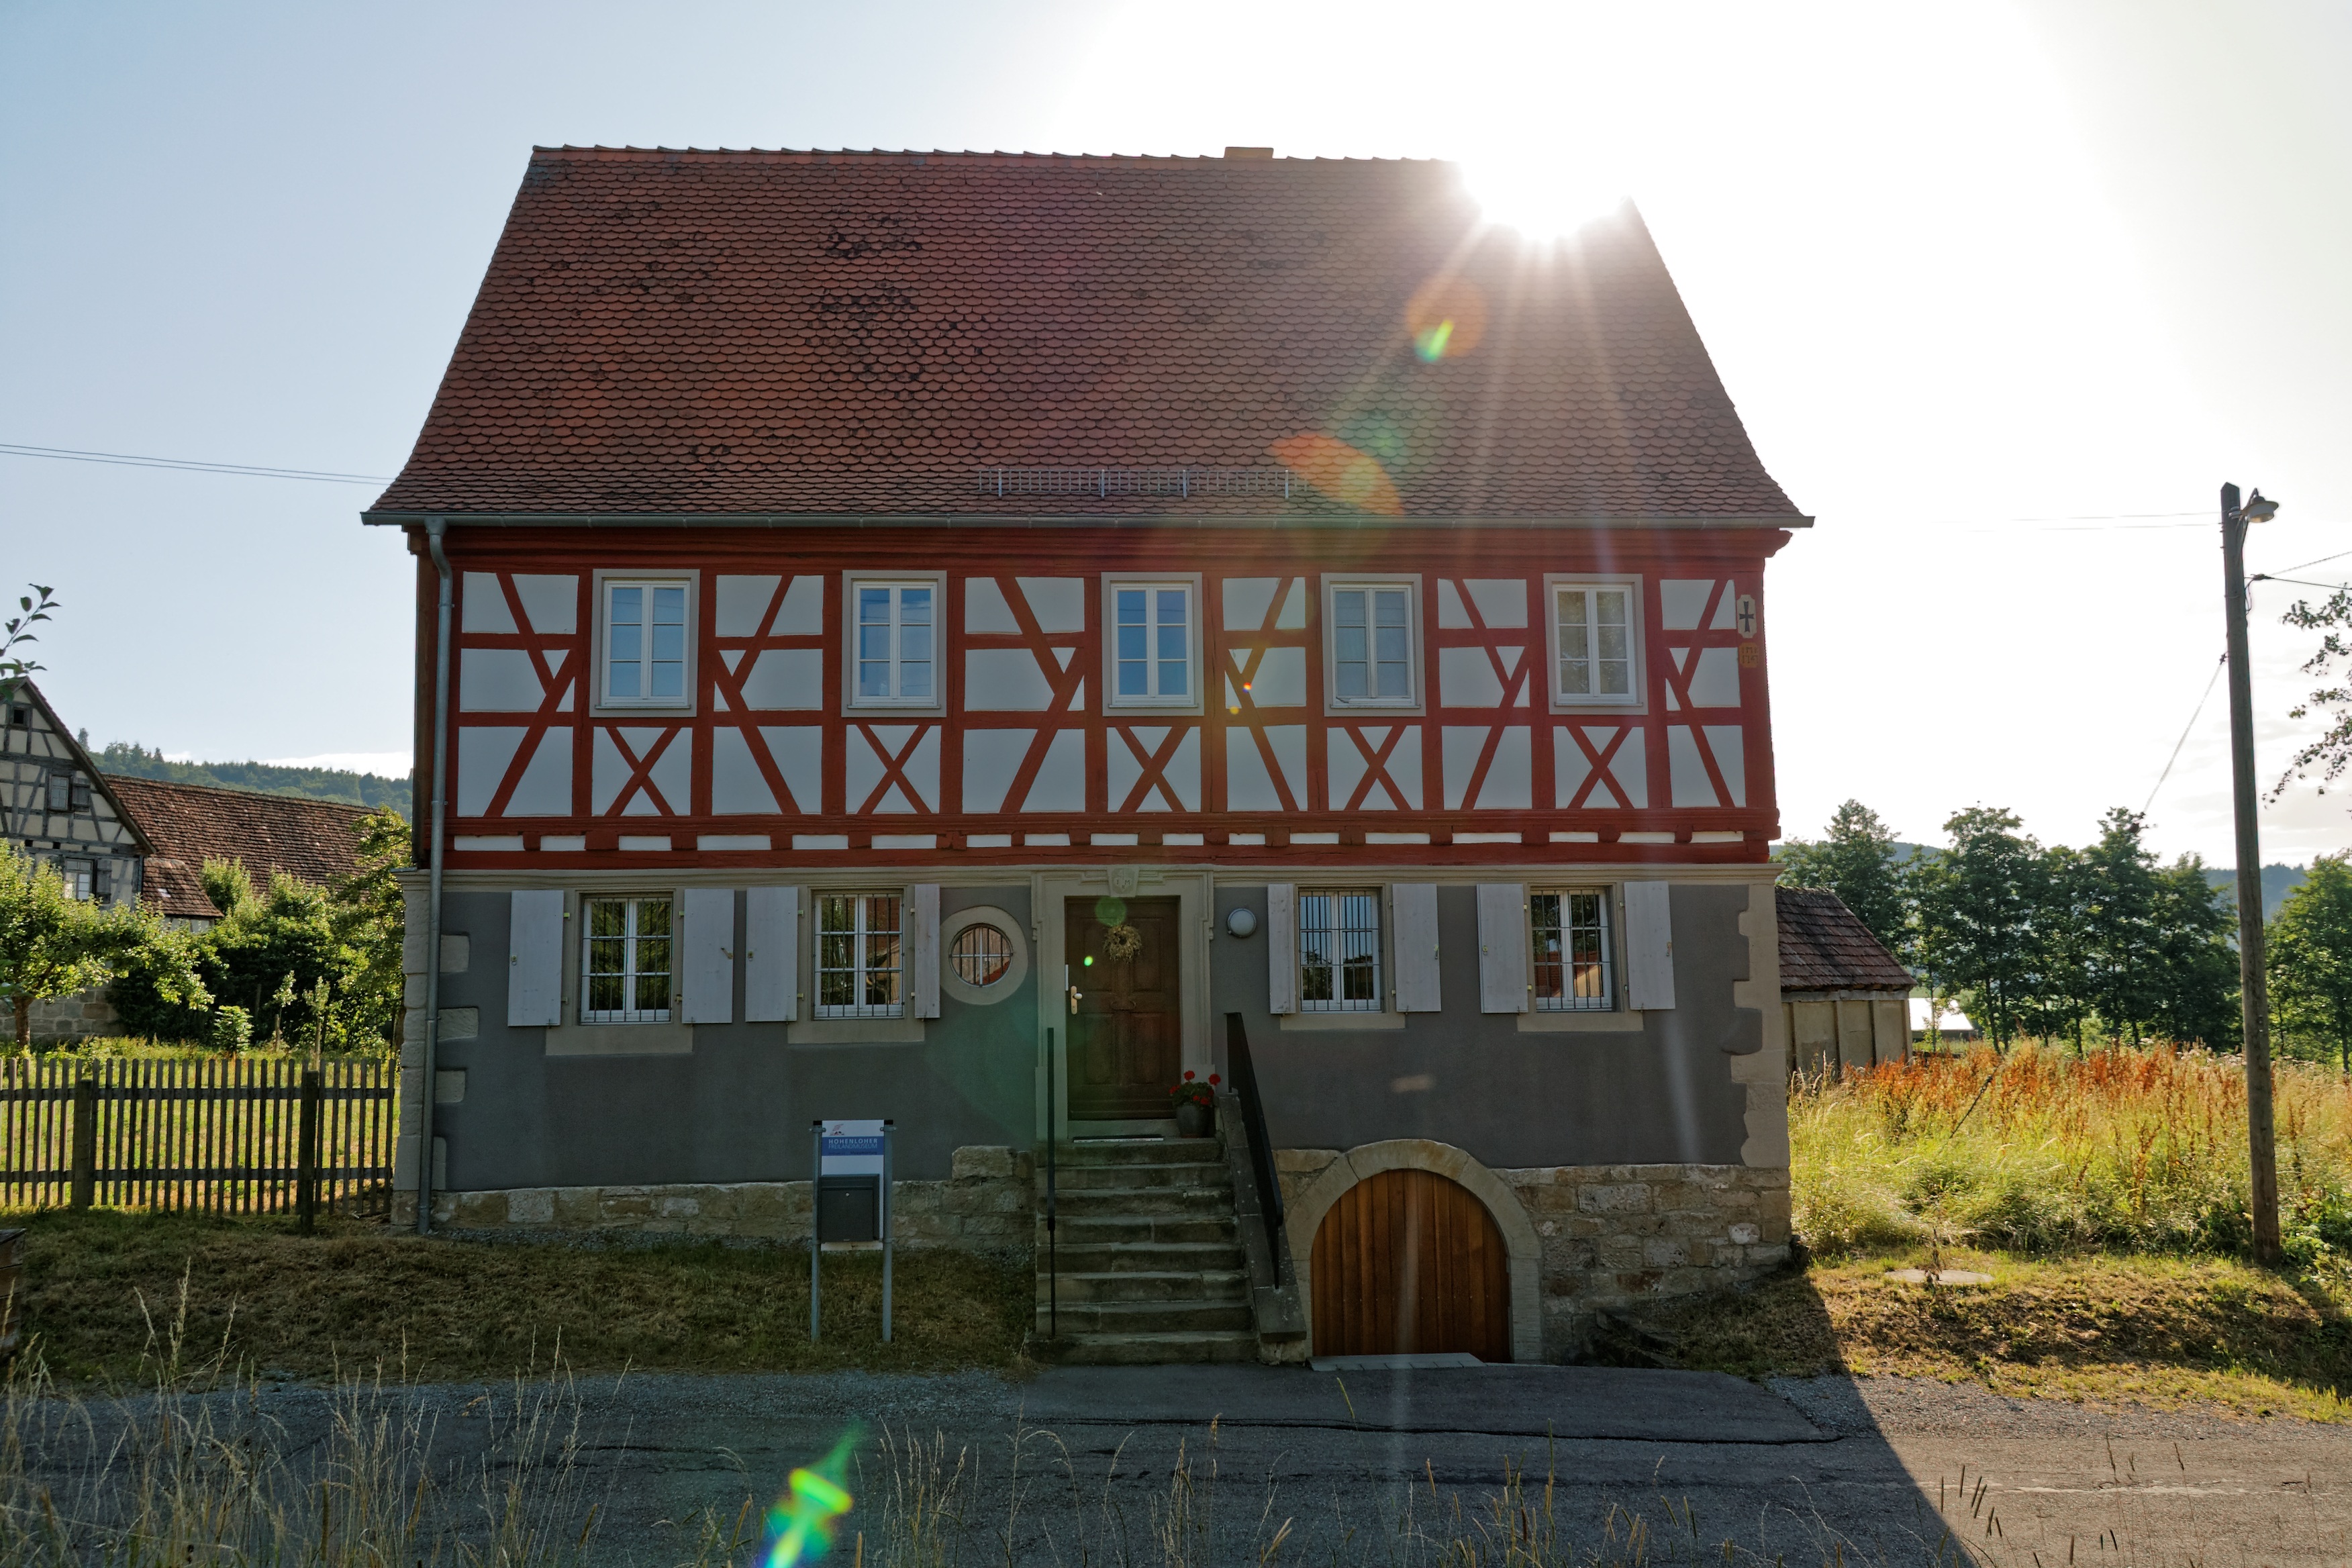
architecture, farm, house, building, old, barn, home, monument, cottage, facade, property, chapel, estate, fachwerkhaus, truss, outdoor museum